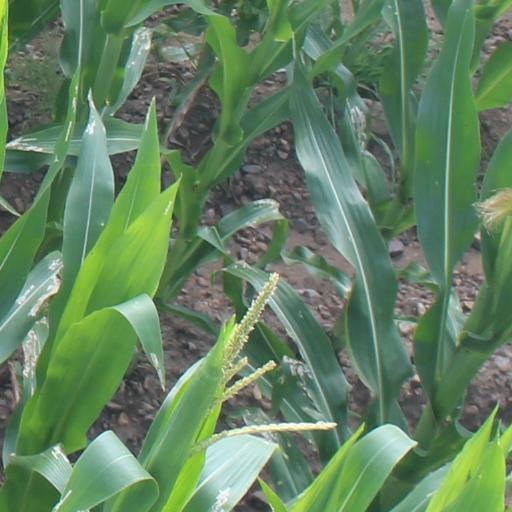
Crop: maize; corn